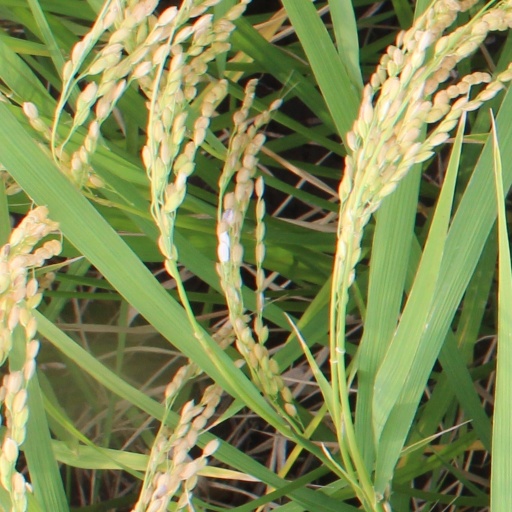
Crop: rice